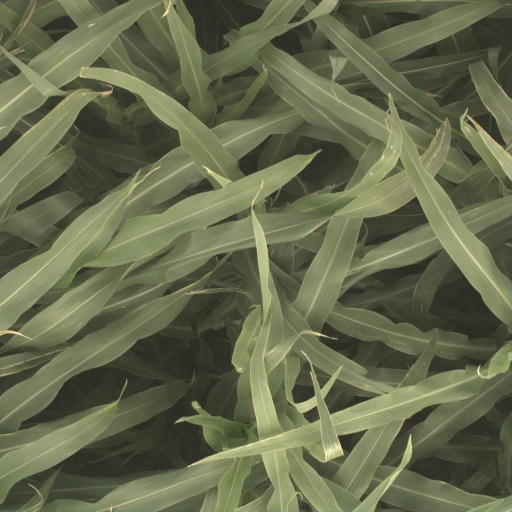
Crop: sorghum